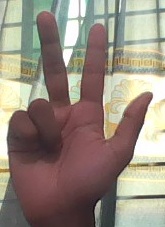
ASL sign: 3